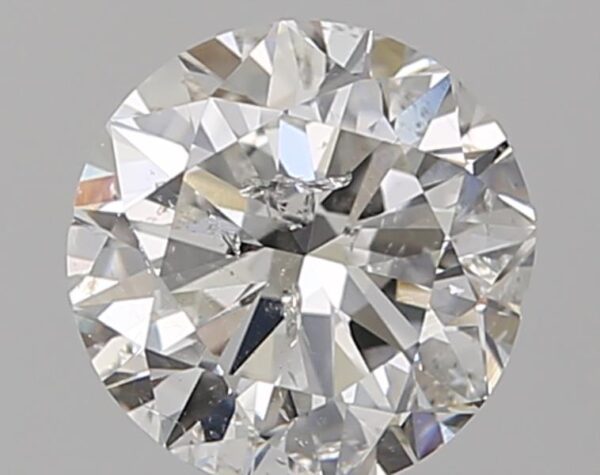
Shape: round
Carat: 1
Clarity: SI2
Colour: G
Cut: VG
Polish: VG
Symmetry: VG
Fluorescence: N
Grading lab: HRD
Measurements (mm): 6.2 x 6.33 x 3.93